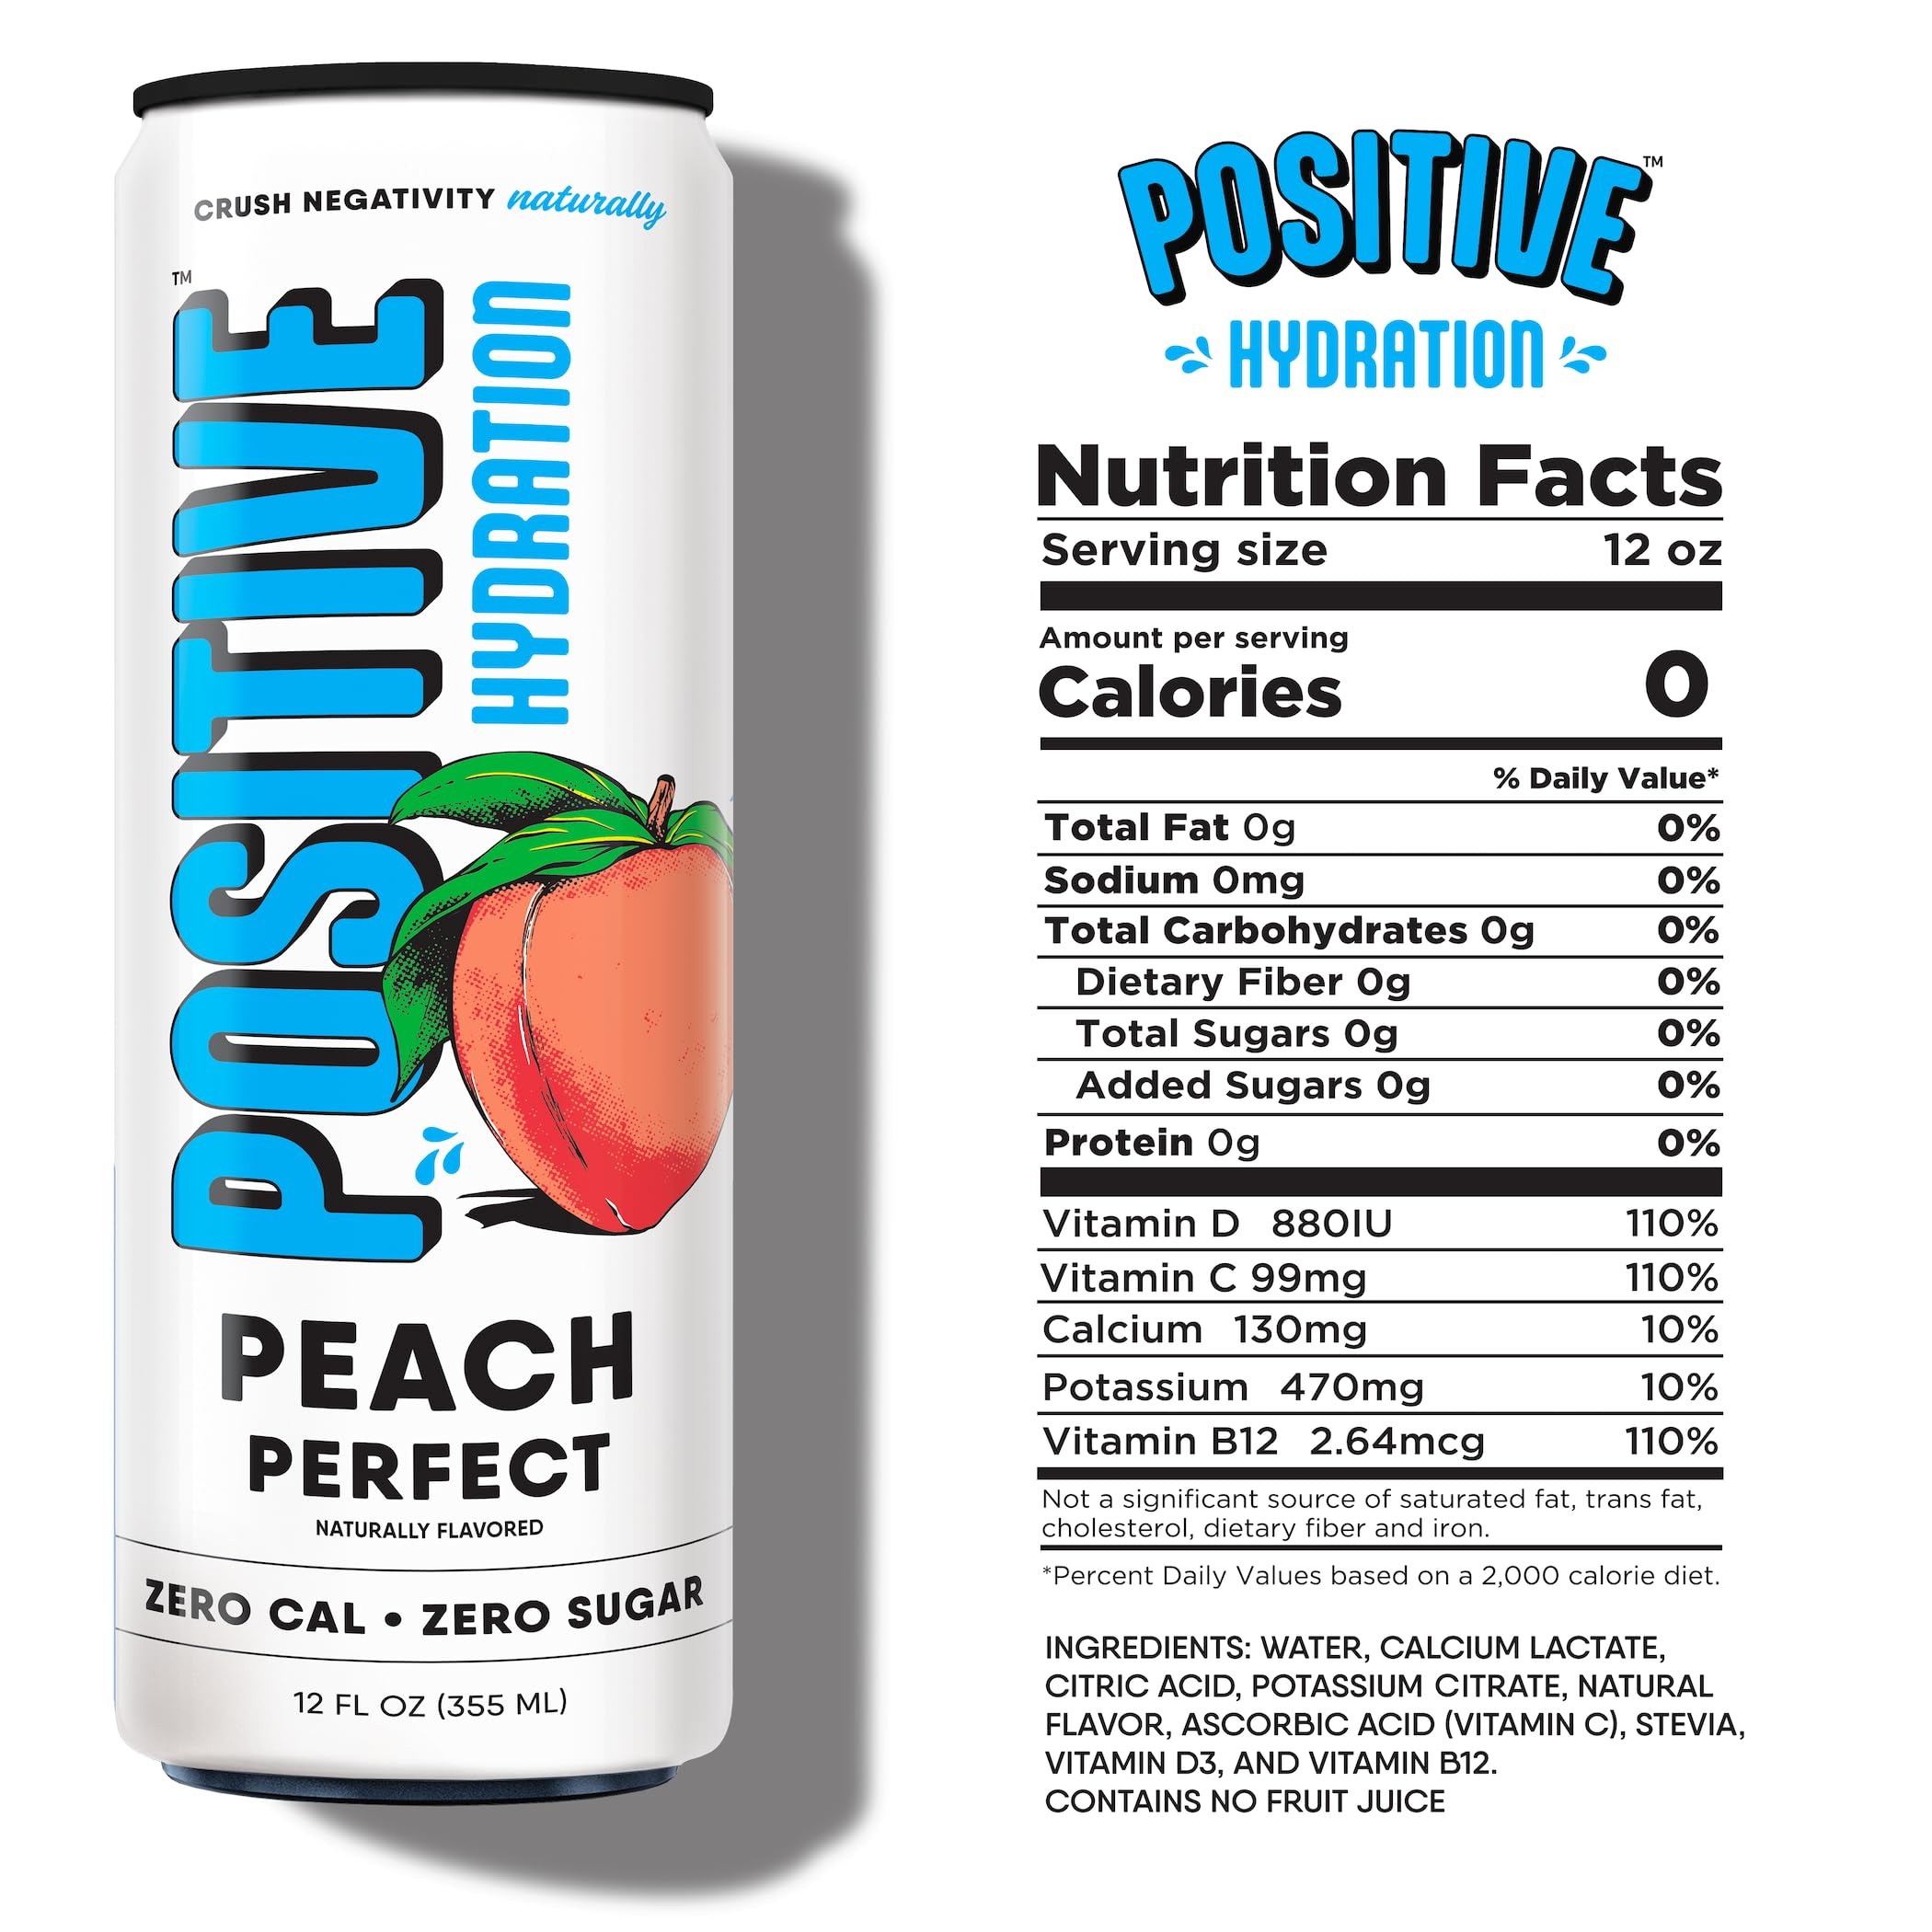
Item Name: Positive Hydration Electrolyte Beverage - Peach Perfect | Zero Calorie, Vitamin-Enhanced, 12-oz Cans (Pack of 12) | Healthy Hydration with Calcium & Electrolytes
Bullet Point 1: Bold Perfectly Peach Flavor: Positive Beverage IMMUNITY BOOST Perfectly Peach delivers a bold and natural peach flavor, offering a delicious way to stay hydrated and refreshed throughout your day.
Bullet Point 2: Essential Vitamins & Minerals: Each can is enriched with Vitamin C, Vitamin D, B12, Calcium, and Potassium. These essential nutrients support your immune system and overall health, making each sip a boost of wellness.
Bullet Point 3: Zero Calories & Clean Ingredients: Enjoy guilt-free refreshment with zero calories, no sodium, and no artificial colors or sweeteners. Positive Beverage offers a clean and healthy hydration option that aligns with your wellness goals.
Bullet Point 4: Electrolyte-Infused Hydration: Our sparkling water is infused with natural electrolytes, ensuring you stay hydrated and balanced. Perfect for post-workout recovery or as a revitalizing drink throughout the day.
Bullet Point 5: Commitment to Wellness & Positivity: Positive Beverage is dedicated to promoting wellness and positivity. Join us in spreading good vibes one can at a time, making every drink not just a refreshment but a part of a positive lifestyle.
Product Description: Indulge in the bold natural flavor of Perfectly Peach with Positive Beverage IMMUNITY BOOST! This sparkling electrolyte water is packed with essential vitamins and minerals like Vitamin B12, Vitamin C, Vitamin D, Calcium, and Potassium, providing a refreshing boost without any artificial additives. With zero calories and no artificial colors or sweeteners, it's the perfect choice for guilt-free hydration. Embrace wellness and positivity with every sip, as we spread good vibes one can at a time. Stay refreshed, stay positive, and enjoy the vibrant taste of Perfectly Peach!
Value: 144.0
Unit: Fl Oz

Price: 19.95